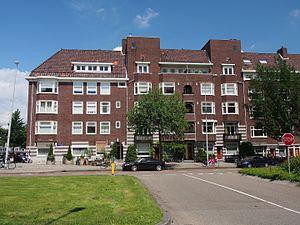
Churchill-laan est une avenue d'Amsterdam.